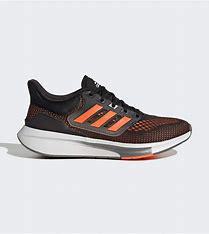
Brand: Adidas
Model: EQ21 Run